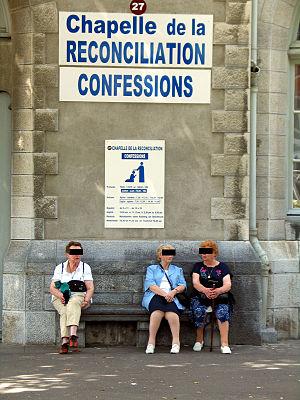
La confession est l'acte de déclarer ou d'avouer un péché.